Practical shooting

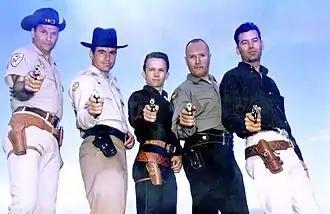
These men are five of the "Combat Masters", the most successful shooters during the competitions held at the South Western Combat Pistol League ("SWCPL") at Big Bear Lake, California, during the late 1950s. Left to right: Ray Chapman, Elden Carl, Thell Reed, Jeff Cooper, Jack Weaver. (The sixth "Combat Master", John Plahn, is missing from this photograph.)

Practical shooting evolved from experimentation with firearms for hunting and self-defense. The researchers of what were to become practical shooting were an international group of private individuals, law enforcement officers, and military people generally operating independently of each other, challenging the then-accepted standards of technique, training practices, and equipment. The work was, for the most part, conducted for their own purposes without official sanction. Even so, what they learned has had a great impact on police and military training forever.